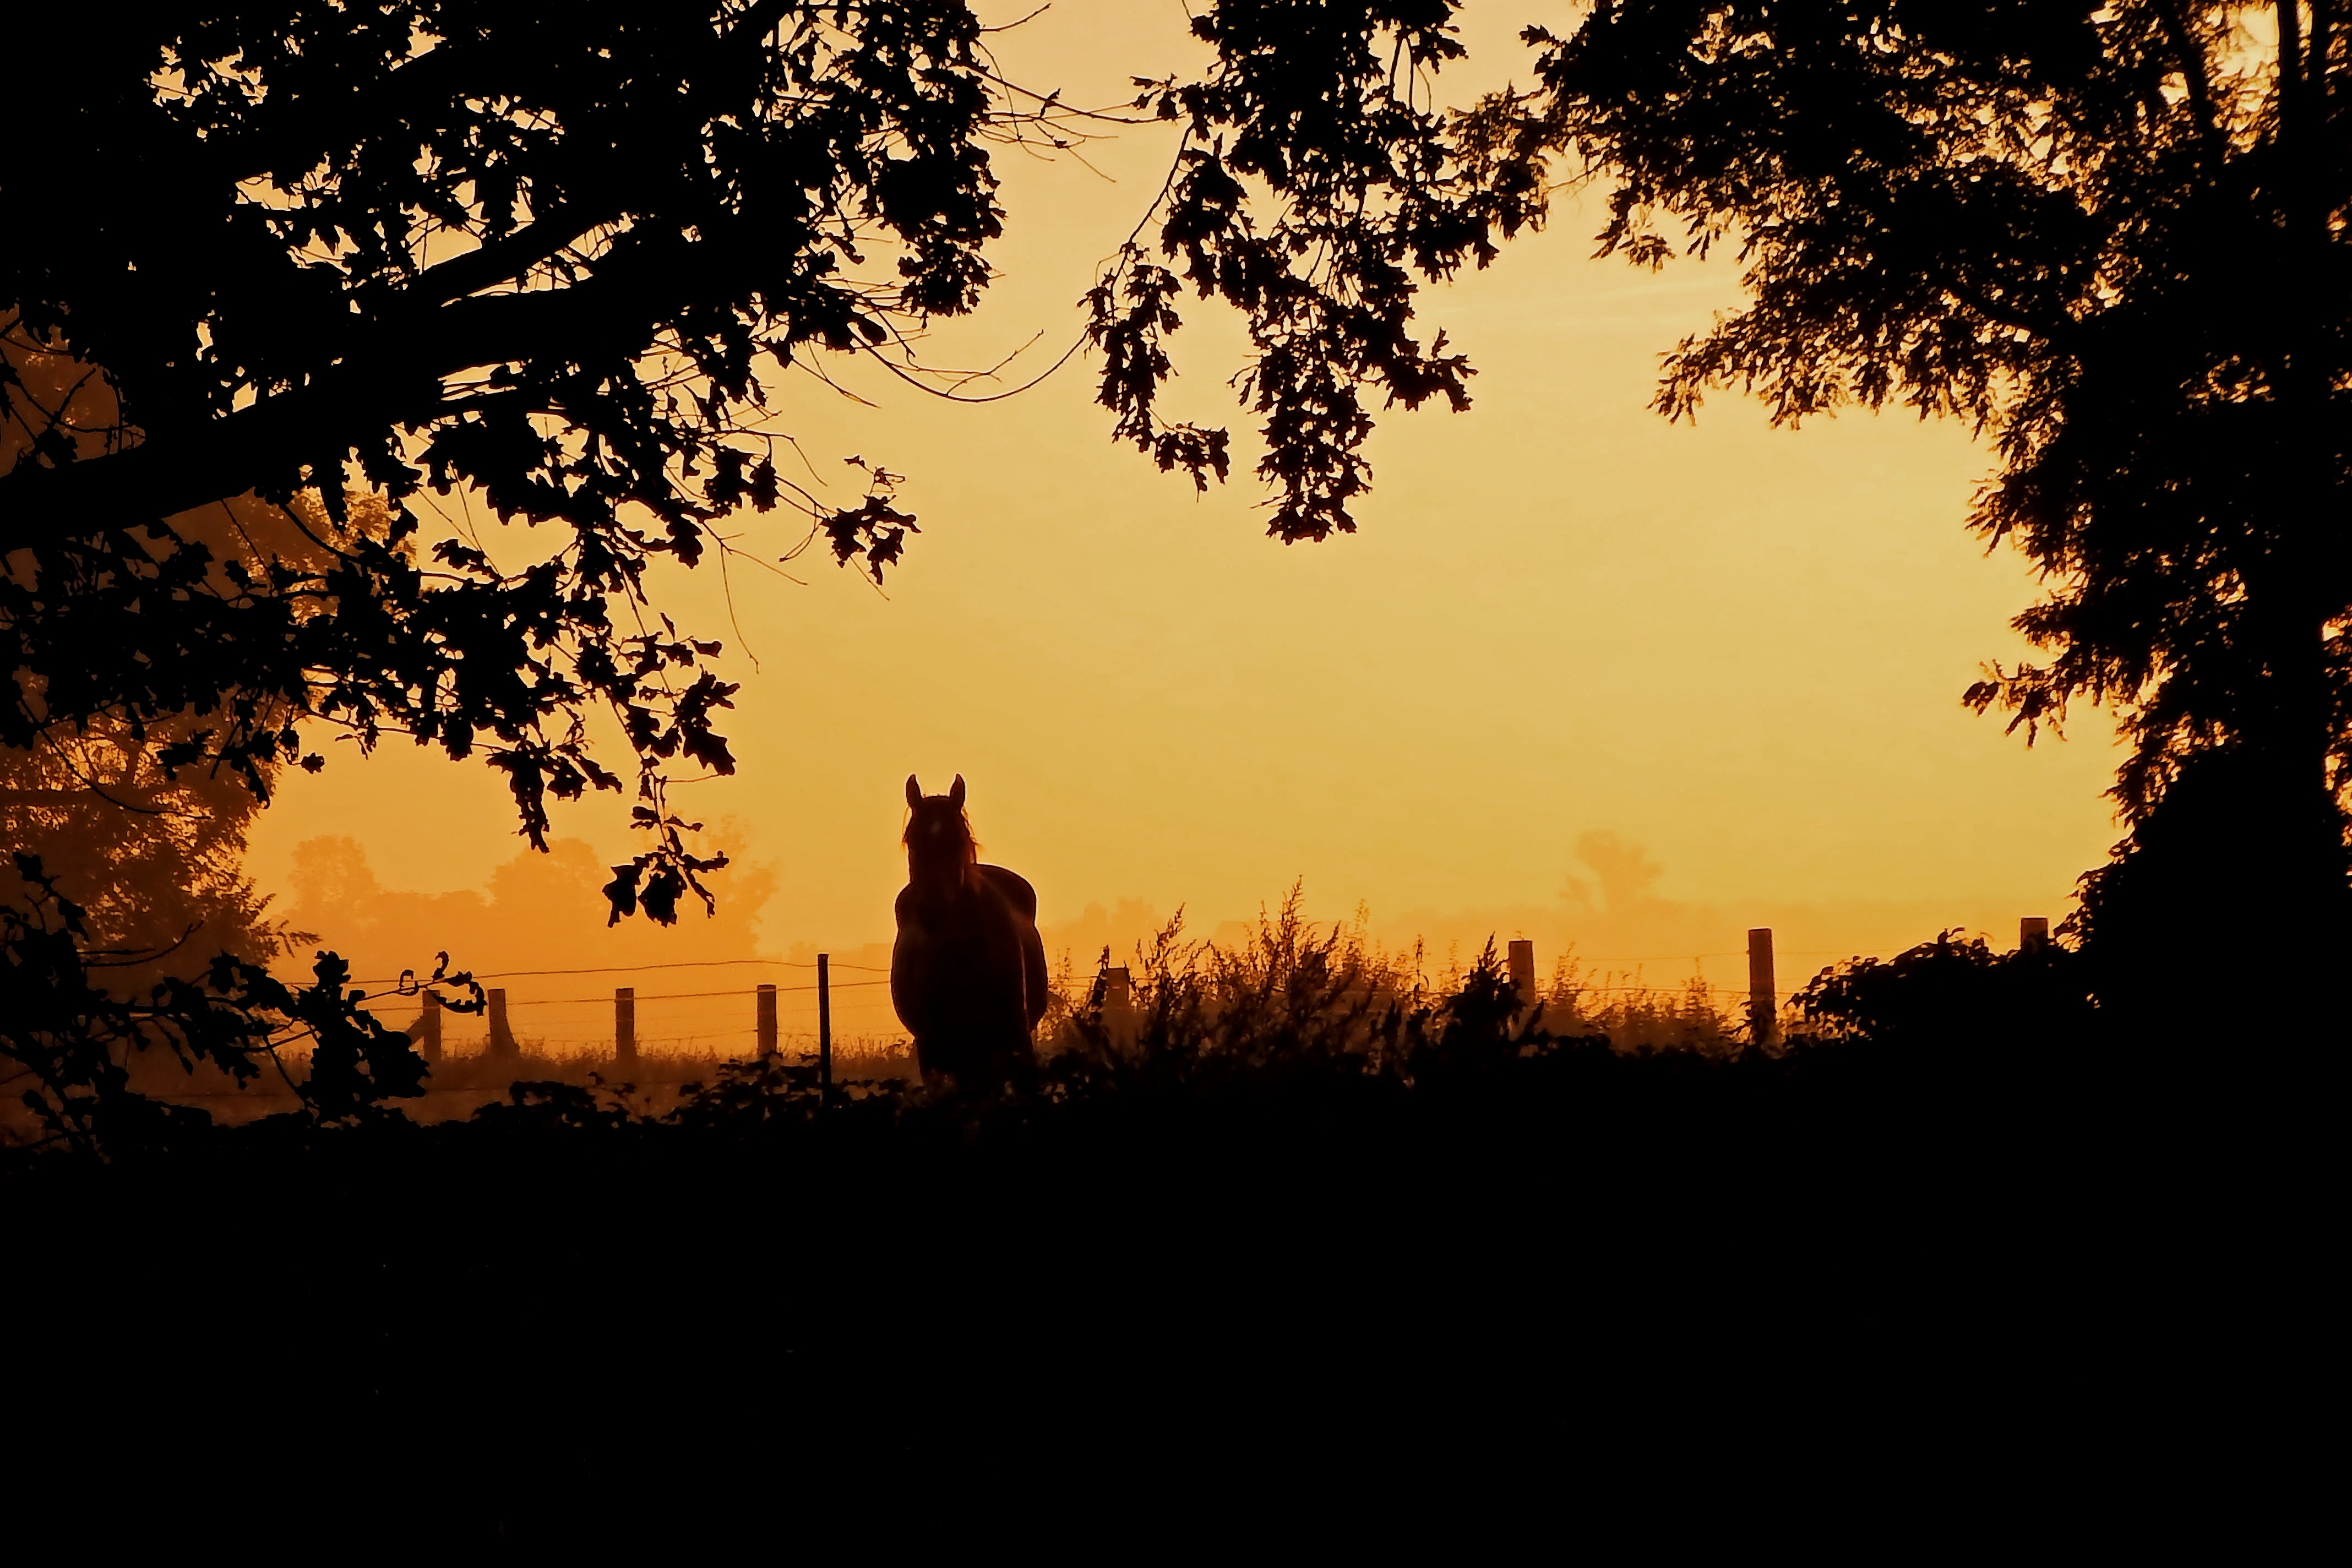
landscape, tree, nature, branch, silhouette, sky, sun, fog, sunrise, sunset, sunlight, morning, dawn, atmosphere, foggy, dusk, evening, horse, autumn, trees, morgenstimmung, gegenlichtaufnahme, morning hour, atmospheric phenomenon, woody plant